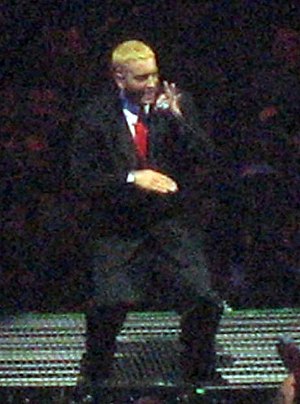
Eminem / Liv og karriere / 2005-08: Musikalsk pause
Eminem optræder live på Anger Management-turneen i august 2005
Marshall Bruce Mathers III, bedre kendt under sit kunstnernavn Eminem